Albrecht Ludwig Schmidt

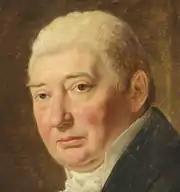
Study for C. W. Eckersberg's portrait of Albrecht Ludvig Schmidt

Albrecht Ludwig Schmidt (22 November 1754 2 October 1821) was a Danish merchant and ship-owner. A co-founder of Schmidt & Andresen, he made a fortune on trade in the Far East and Danish West Indies. Two monumental portrait paintings painted from 1818 by C. W. Eckersberg of Schmidt and his wife are now owned by the Hirschsprung Collection.